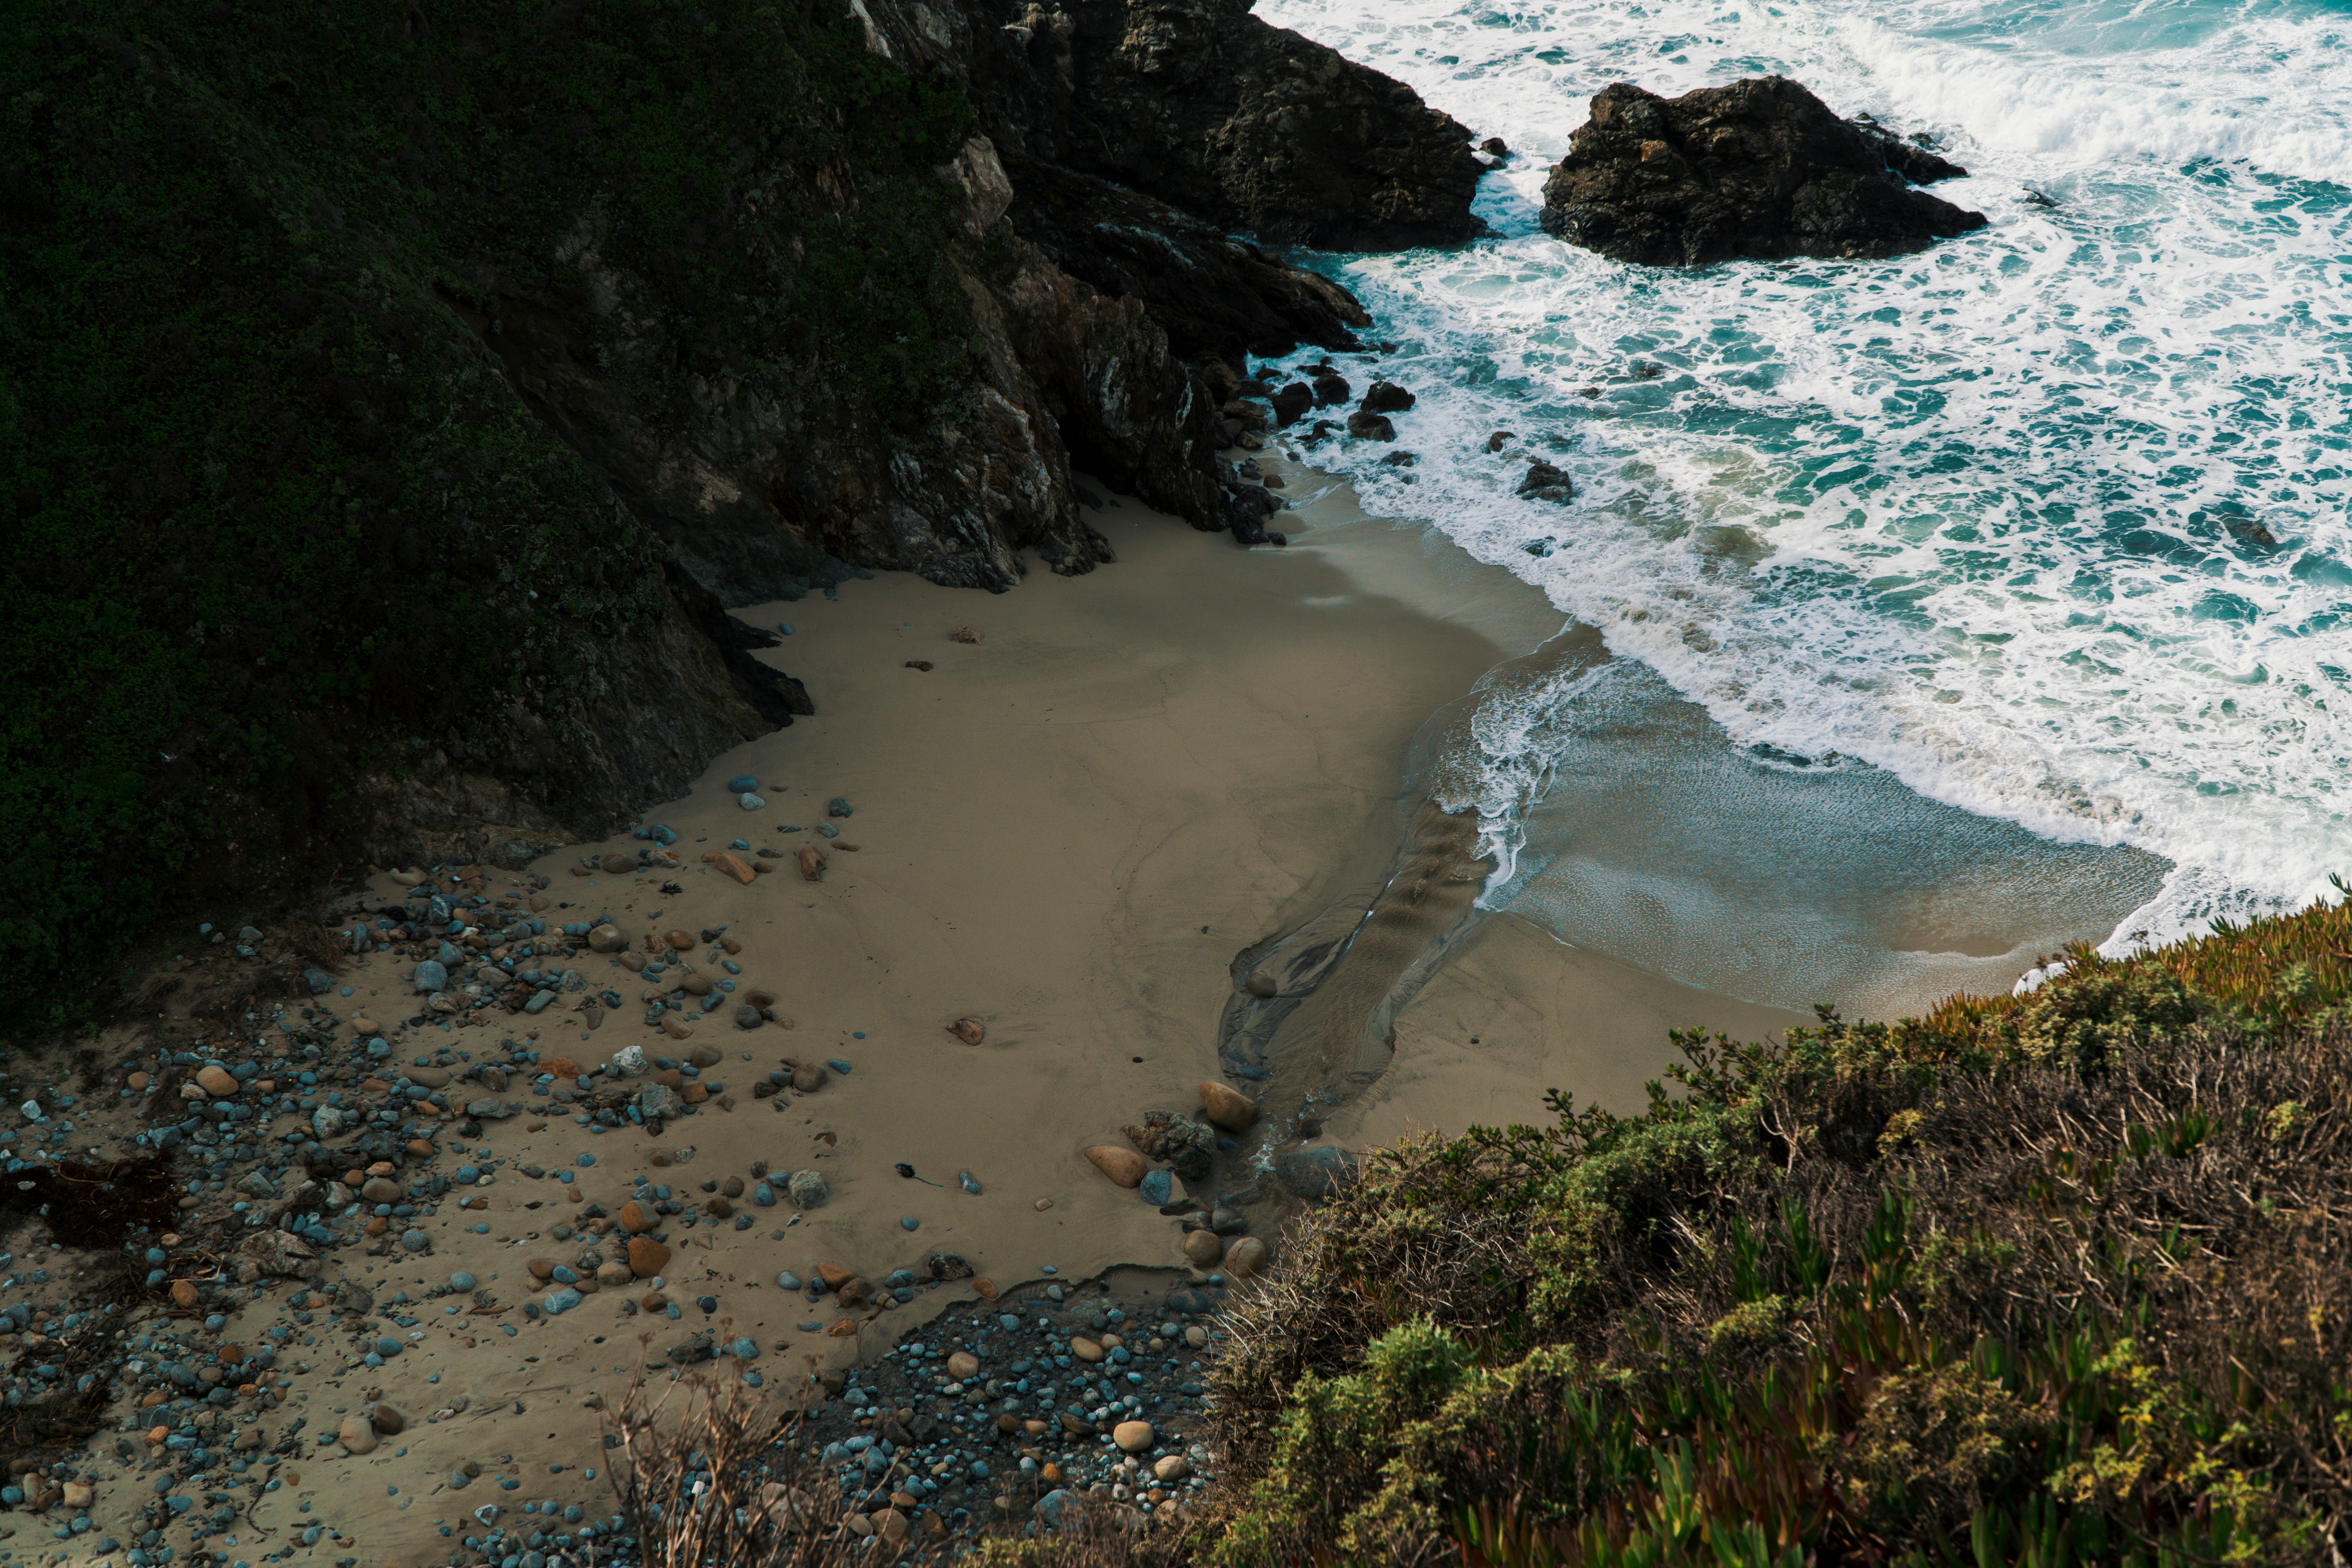
beach, sea, coast, water, nature, rock, ocean, mountain, shore, wave, river, cliff, bay, rapid, terrain, body of water, geology, water feature, landform